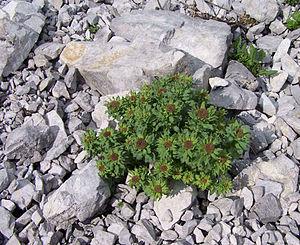
L'Orpin rose, rhodiola, rhodiole, racine d’or ou racine arctique est une espèce de plante de la famille des crassulaceae. Elle pousse dans les régions froides telles l'Arctique, les montagnes d'Asie centrale, les montagnes Rocheuses, et les régions montagneuses d'Europe, telles les Alpes, les Pyrénées, et les Carpates, la Scandinavie, l'Islande, le Royaume-Uni et l'Irlande. Cette plante vivace pousse jusqu'à 3 000 mètres d'altitude. Plusieurs rejets poussent de la même racine épaisse. Les rejets font entre 5 et 35 cm de haut. Rhodiola rosea est dioïque – une plante mâle et femelle séparée.